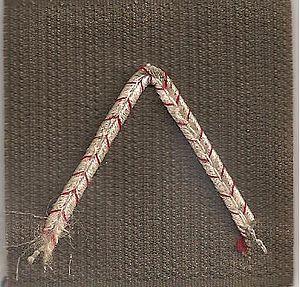
Galon de combat des élèves officiers de réserve de l'Armée de l'Air
Un élève officier de réserve est un futur officier dans l’Armée française. En principe, cet officier n'est pas formé en vue de faire carrière dans l'armée, mais d'y servir de manière ponctuelle, en tant que membre des forces de réserve.
Élève-officier est un grade militaire conféré à une personne admise à suivre une formation d'officier dans les forces armées. Par extension, un élève-officier est une personne détenant ce grade. Il correspond également à un statut d'étudiant dans la marine marchande.